Darsanalaya Ashram

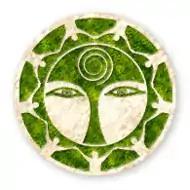
With the People for Goodness

Darsanalaya is an Indian Christian ashram under the territory of Archdiocese of Delhi and belongs to one of the mission centers of S H Province of CMI Congregation. Action in Contemplation is the concept of Darsanalaya Ashram.